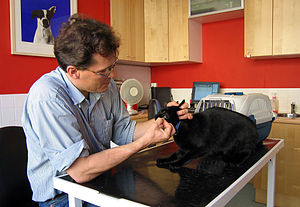
Dyrlæge
En dyrlæge, der fjerner sting på en kat
En dyrlæge eller en veterinær er en akademiker, der har bestået embedseksamen i veterinærmedicin.